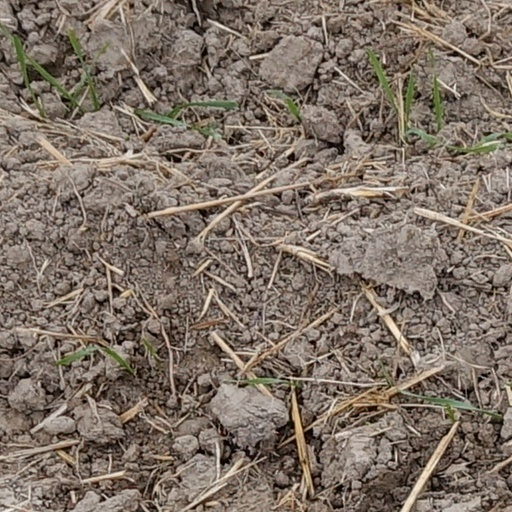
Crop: wheat